Milwaukee Creams

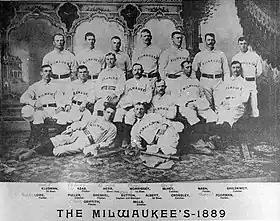
Milwaukee 1889 Team Photo. Hall of Fame member Clark Griffith is front left

Baseball Hall of Fame inductee Clark Griffith pitched for the 1889 Milwaukee Creams at age 19. Griffith had a 23–18 record for Milwaukee, throwing 328 innings.